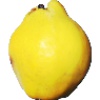
Label: Quince 1